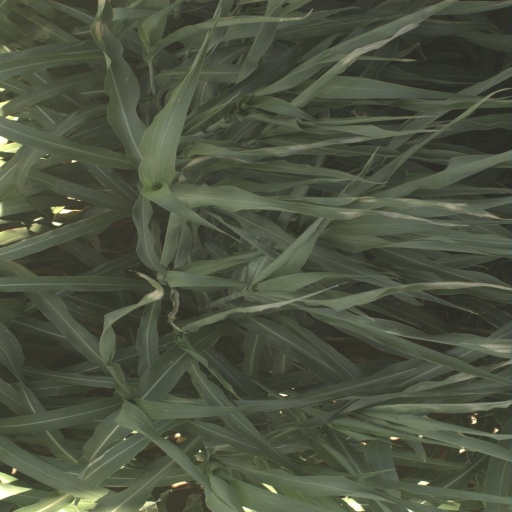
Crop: sorghum